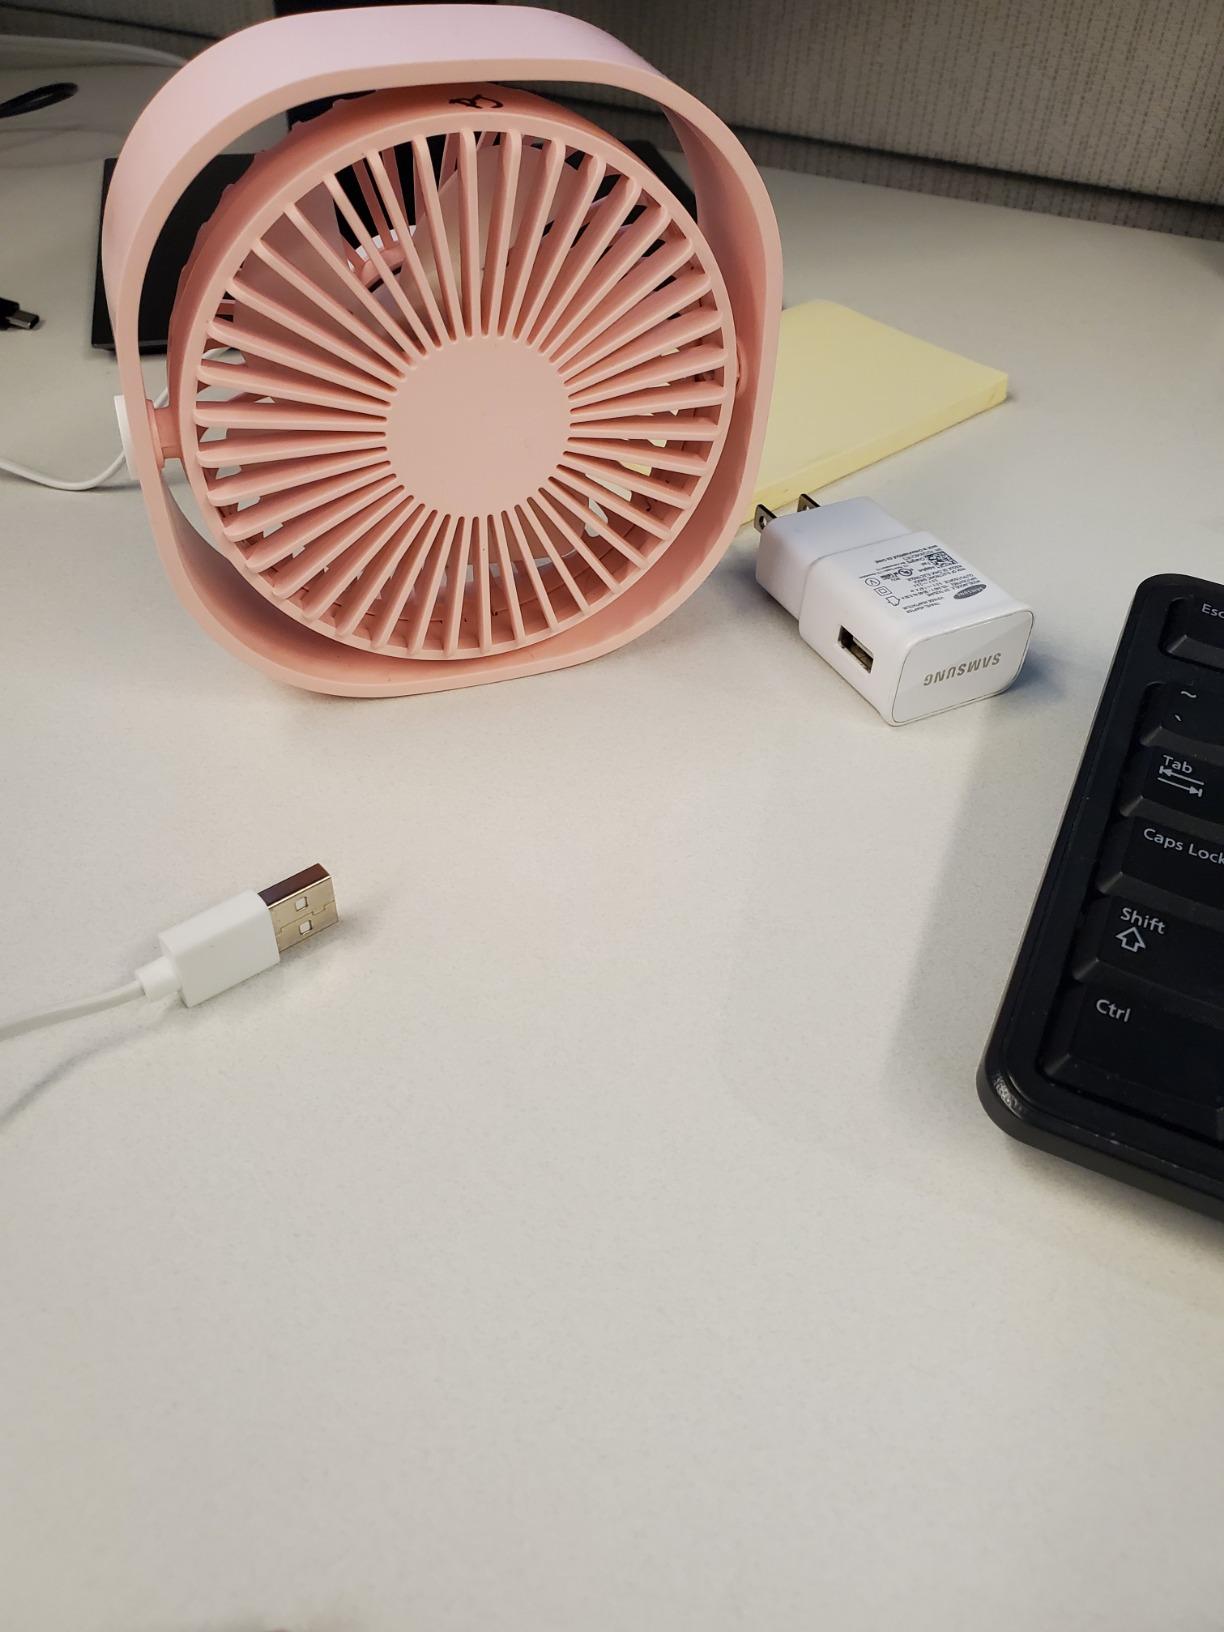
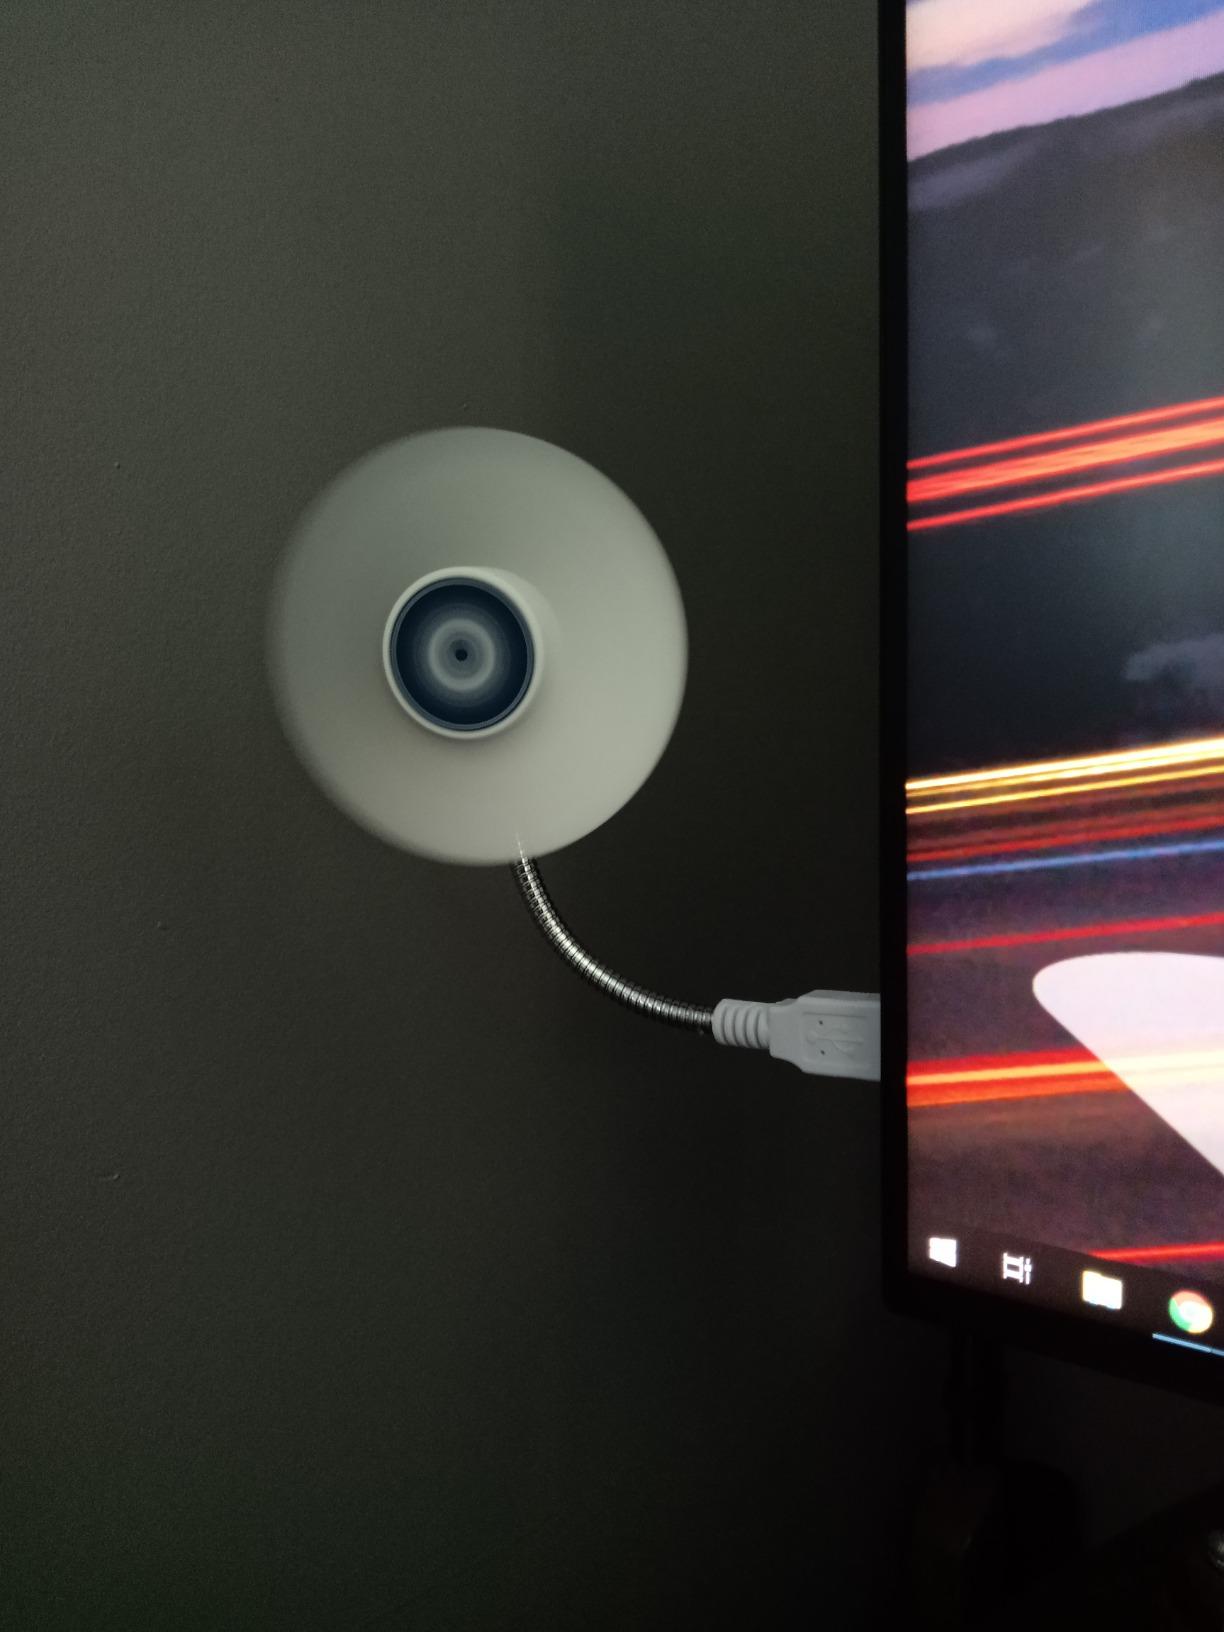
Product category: fan
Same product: no